Ernest Lapointe

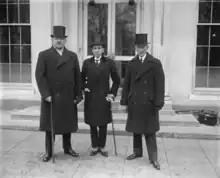
Justice Minister Ernest Lapointe with Canadian Ambassador to the United States Vincent Massey, and Quebec Premier Louis-Alexandre Taschereau at the White House in 1927.

In 1921, Prime Minister William Lyon Mackenzie King appointed Lapointe to his cabinet as minister of marine and fisheries. During his tenure as minister, Lapointe reduced tariffs. In 1924, Lapointe became minister of justice, and served in that position until the Liberals' defeat at the polls in 1930. However, the Liberals under King returned back to power in the 1935 federal election, and Lapointe once again regained his old post. From 1924 to 1930 as justice minister, Lapointe expressed his support for King's commitment to Canadian autonomy and accompanied him at the Imperial Conference of 1926. Lapointe also chaired the Canadian delegation in the discussions that led to the Statute of Westminster in 1931.